No Mercy (2003)

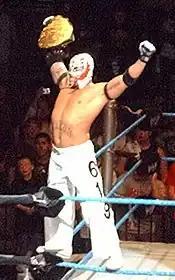
Rey Mysterio faced Tajiri for the WWE Cruiserweight Championship

As No Mercy began Rey Mysterio faced Tajiri for the WWE Cruiserweight Championship. Throughout the match, both men performed many offensive maneuvers but Mysterio gained the upper hand when he performed a 619 and West Coast Pop. Before Mysterio could pin Tajiri, two "fans" (later revealed to be Ryan Sakoda and James Yun) interfered and distracted Mysterio. Following the distraction, Tajiri performed a Buzzsaw kick on Mysterio to retain the title.